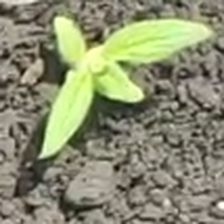
Weed species: Lamber_Quarter_plant(Chenopodium )